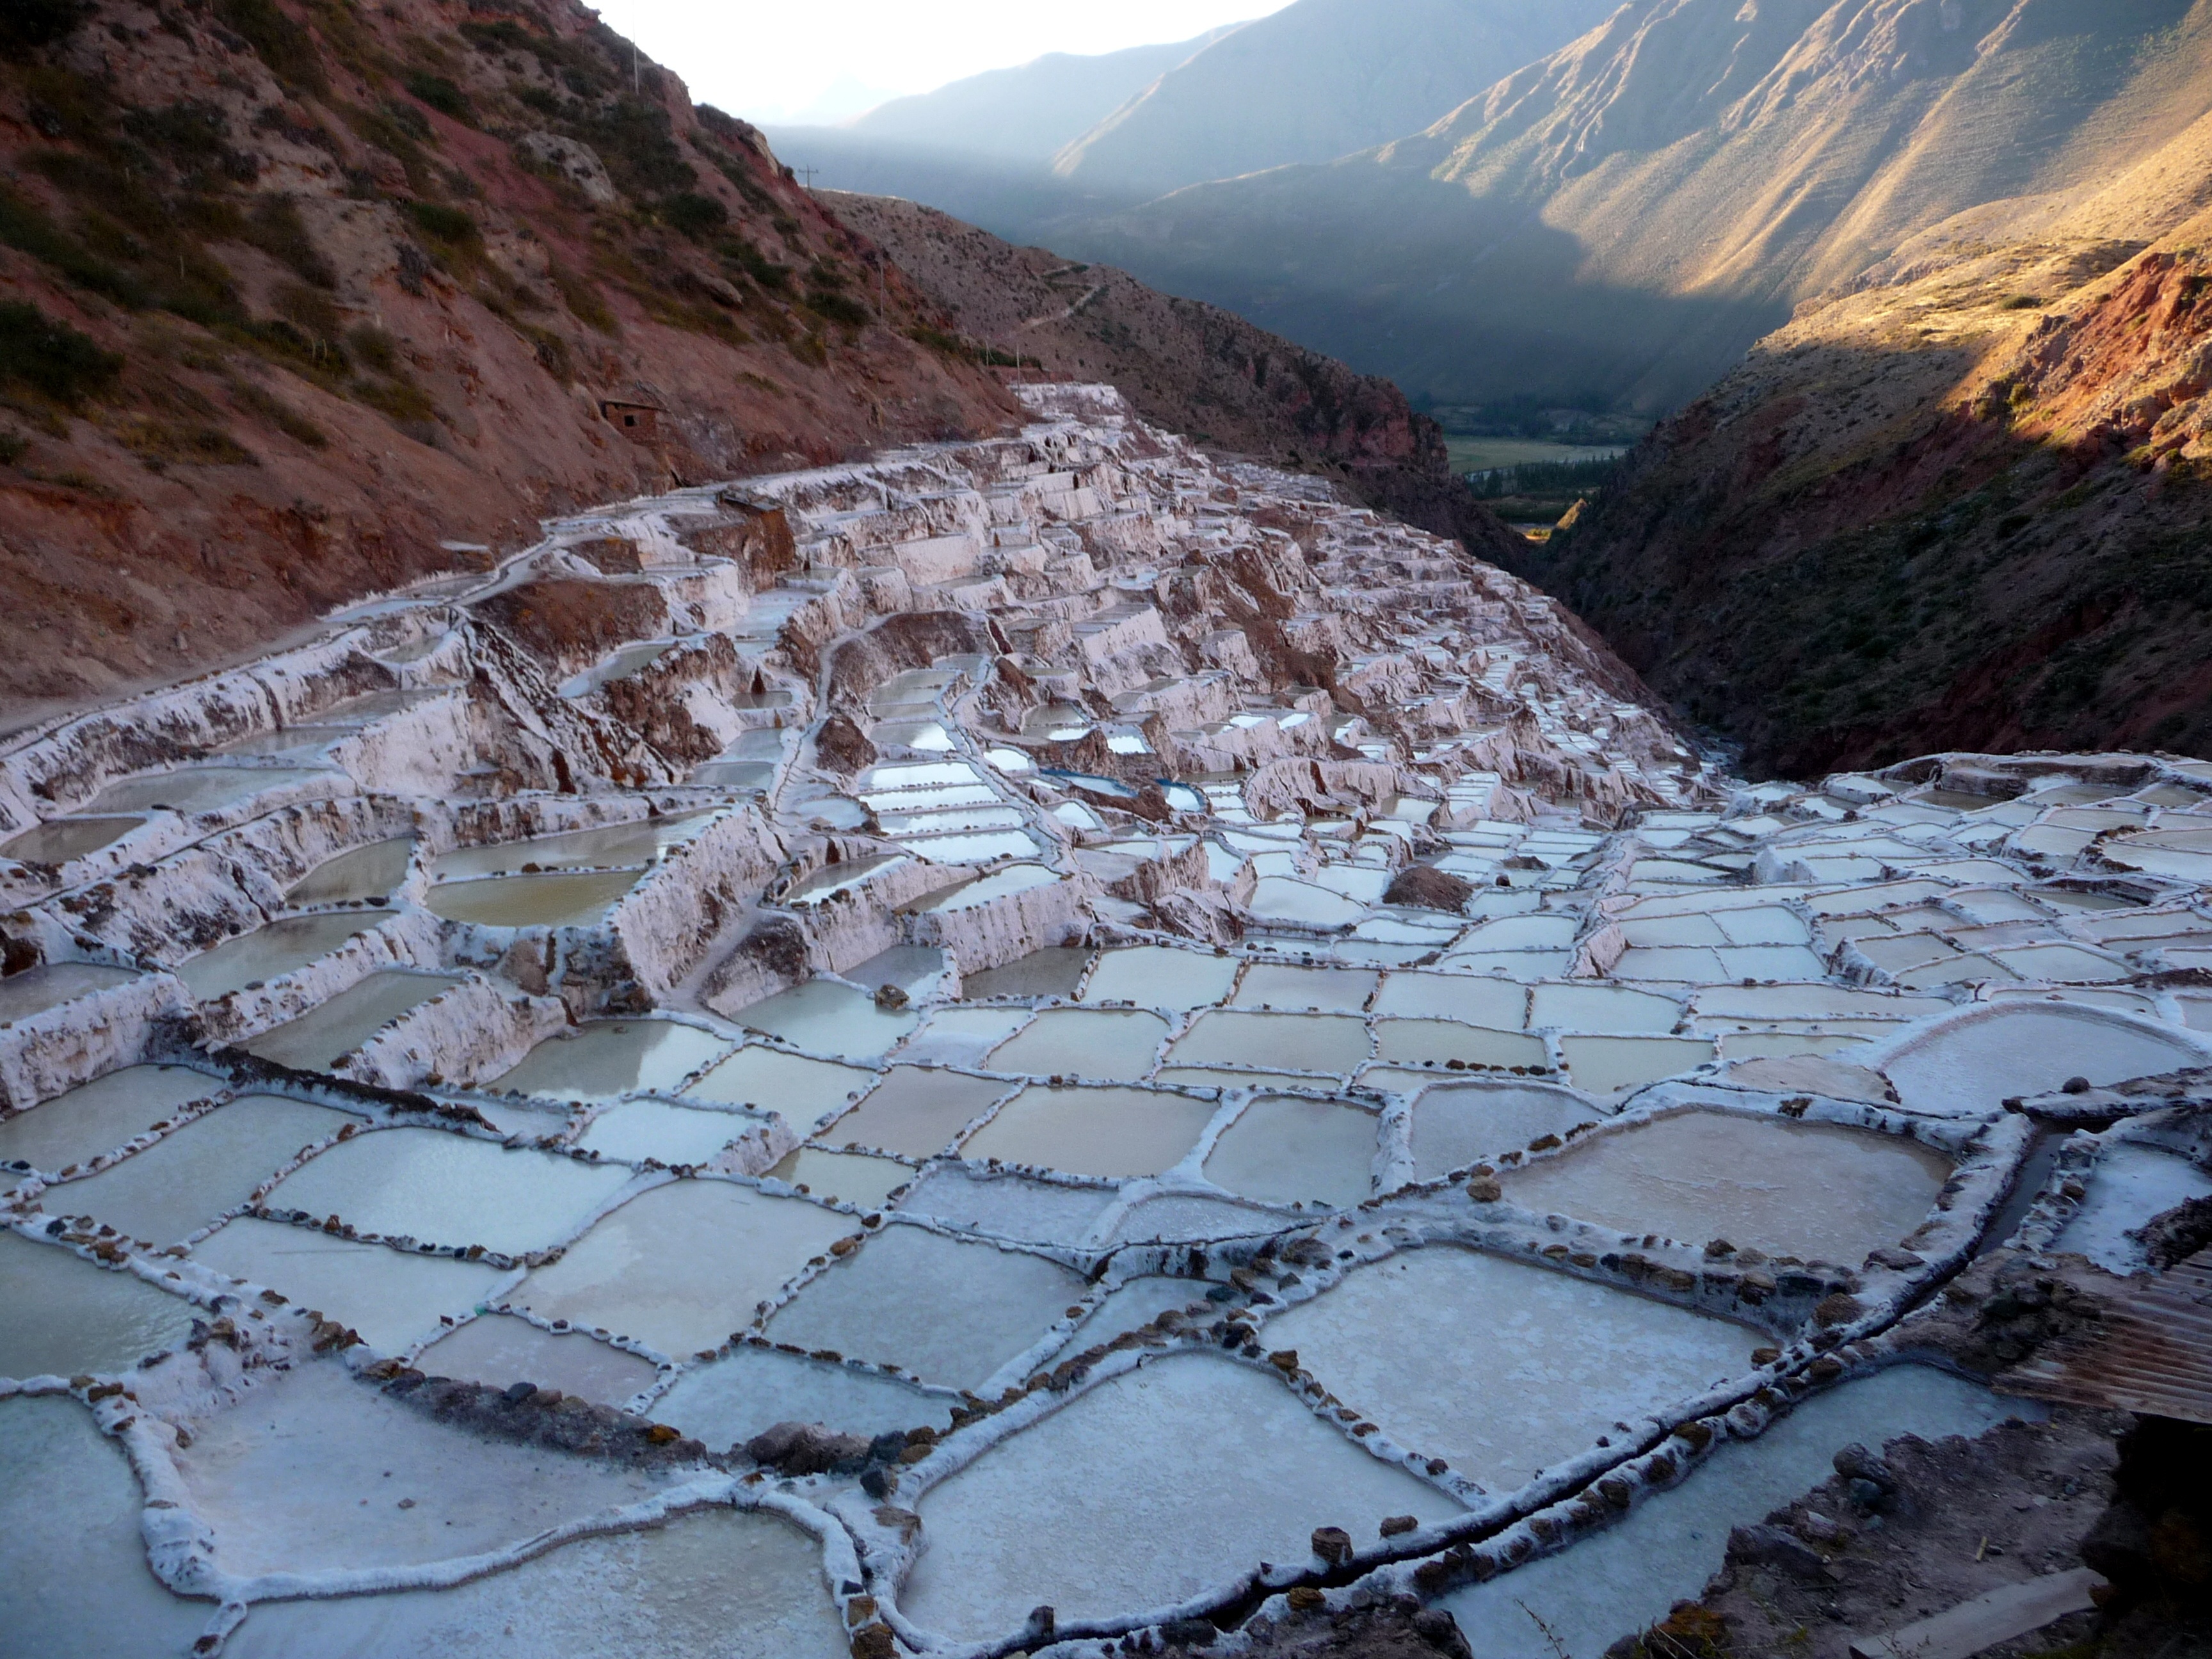
landscape, mountain, snow, white, lake, valley, mountain range, glacier, salt, geology, plateau, wadi, moraine, saline, landform, aerial photography, mountain pass, geographical feature, mountainous landforms, glacial landform, geological phenomenon